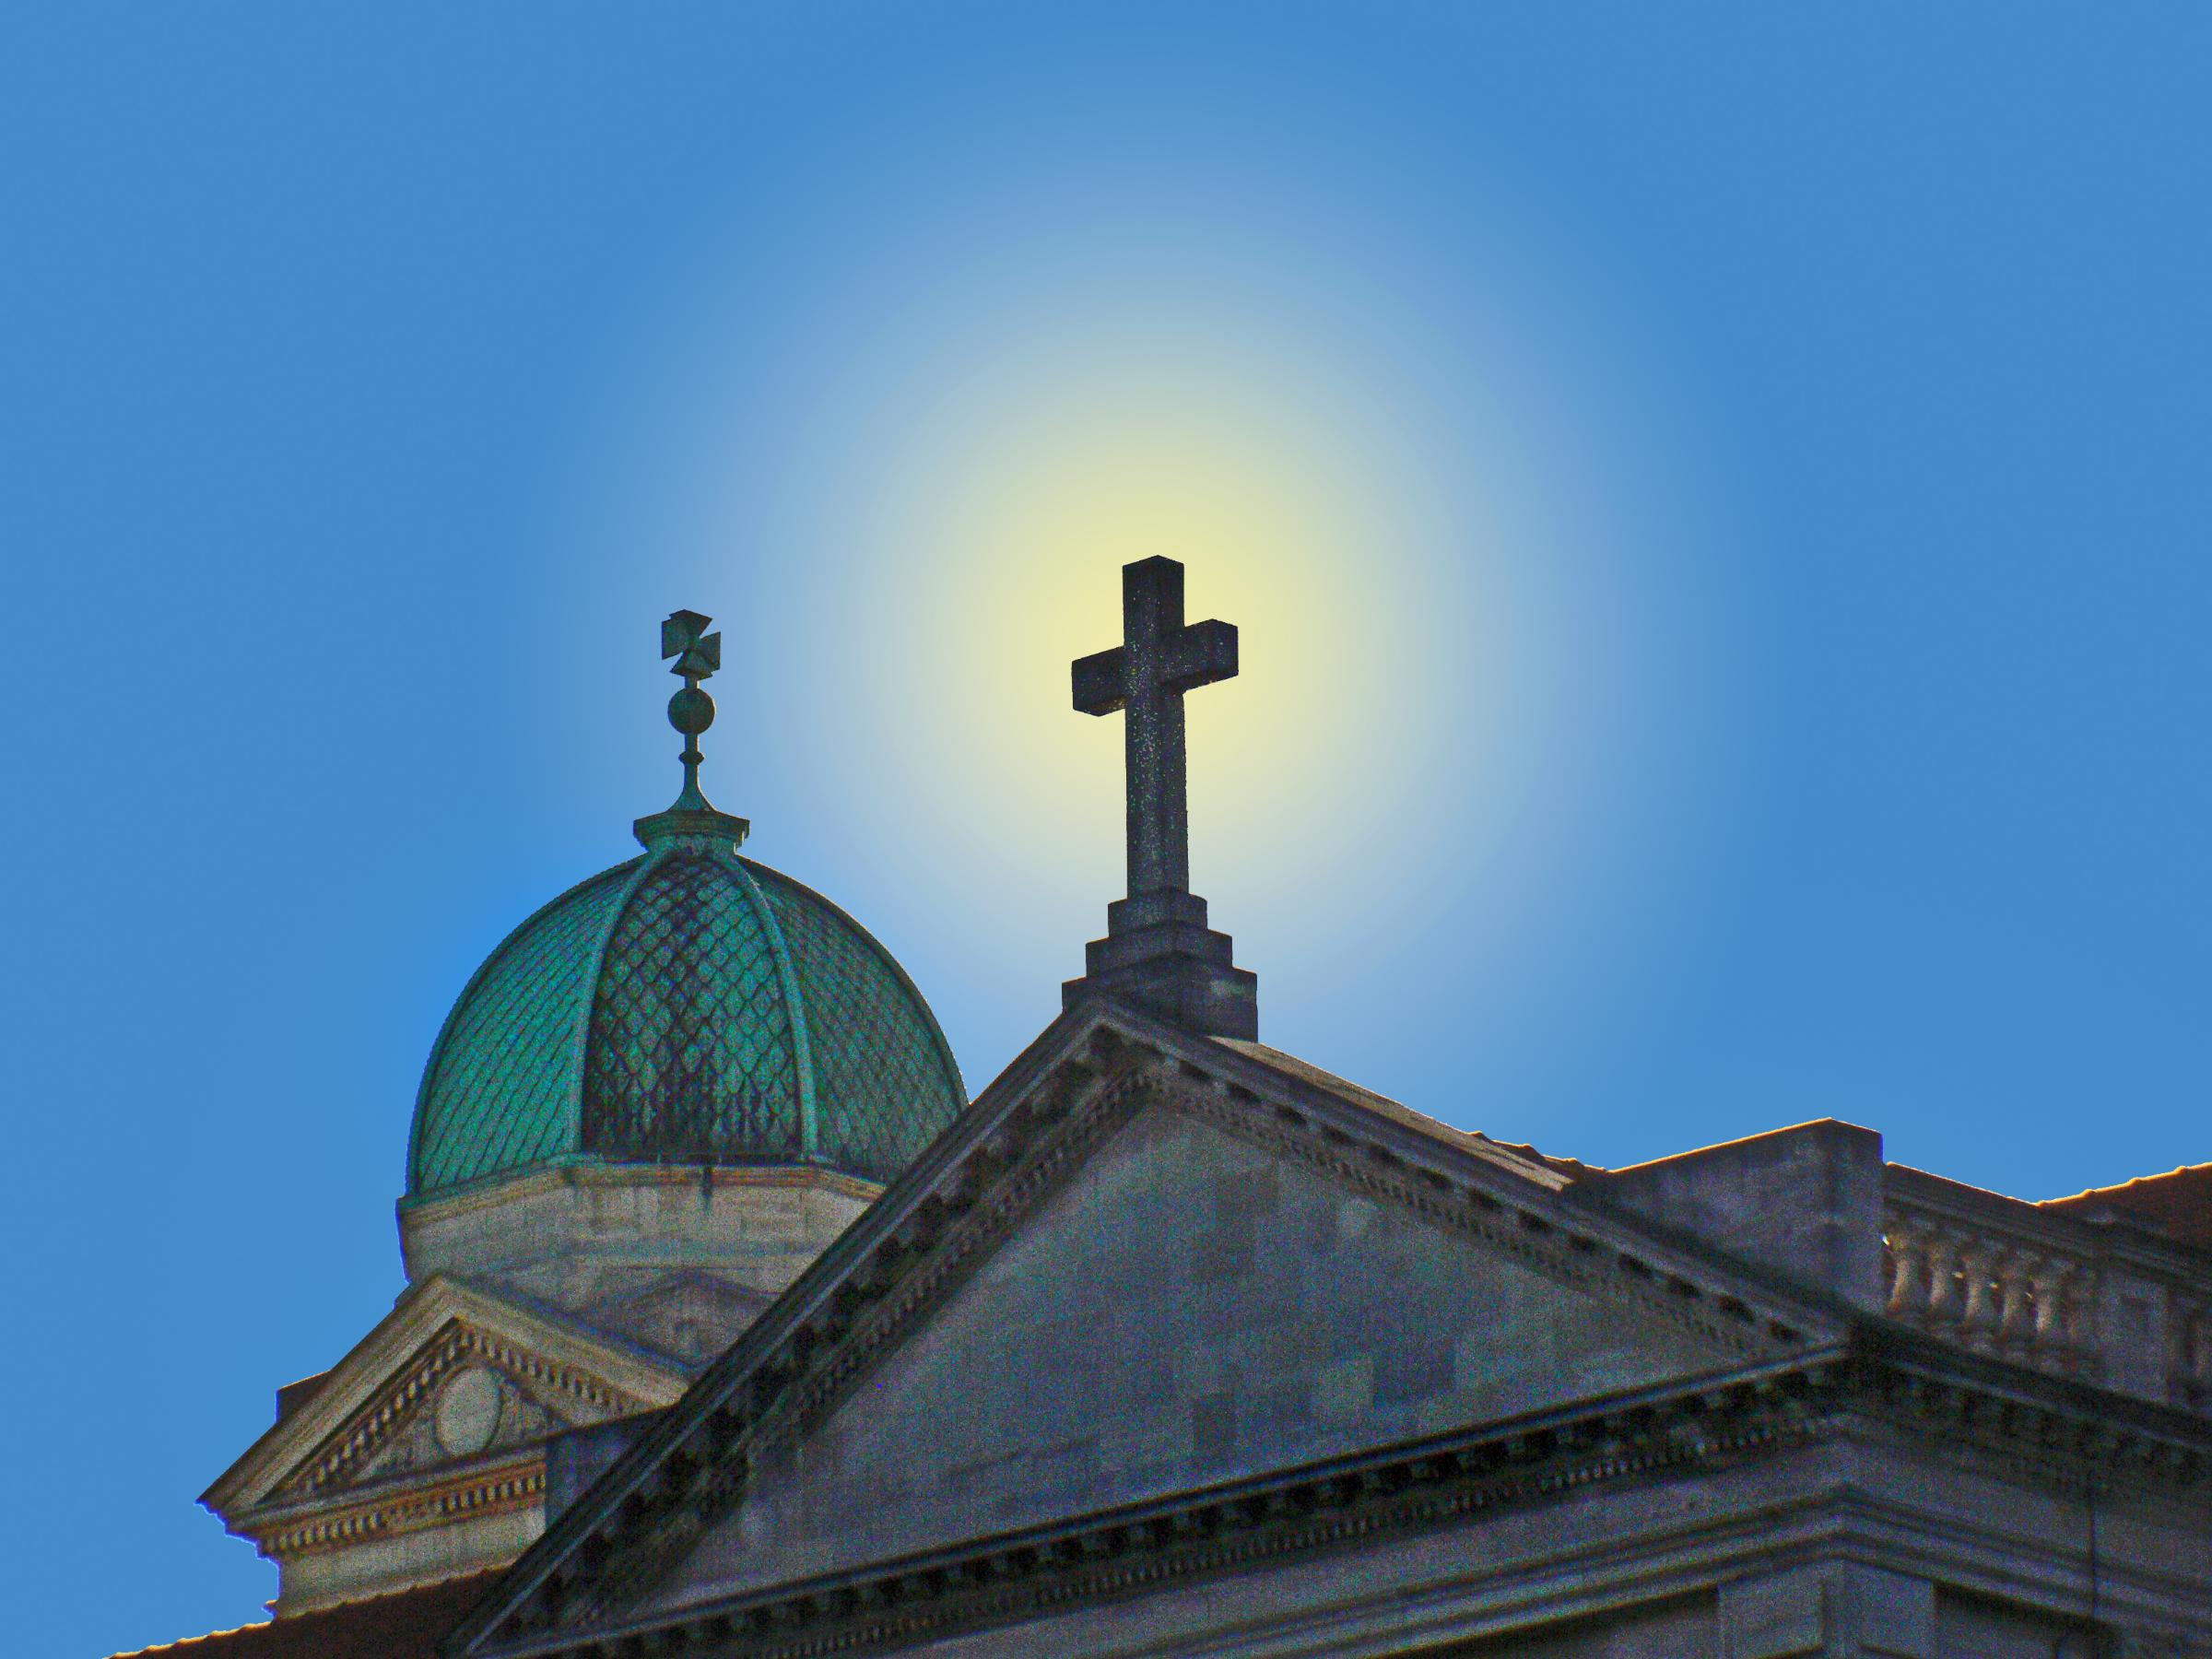
sky, building, monument, landmark, church, place of worship, spire, steeple, neoclassic, basilica, dome, christchurch, canterbury, catholicchurch, churcharchitecture